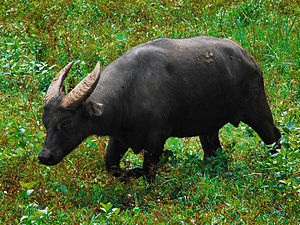
Tamarau
Tamarau i Filippinerne
Tamarauen er en lille bøffelart inden for de skedehornede pattedyr. Den er endemisk til øen Mindoro i Filippinerne, men menes også at have levet på Luzon. Den har tidligere levet overalt på Mindoro fra områder næsten ved havet til omkring 2000 m højde i bjergområder, men på grund af, at menneskene har bredt sig, og jagt på dyret lever det nu kun på enkelte, afsides beliggende græsområder og er en truet art.